Arii Matamoe

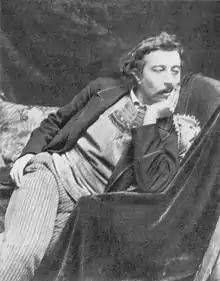
Paul Gauguin, c. 1891

In 1891, Gauguin sailed for Tahiti (a voyage lasting two months) expecting to experience an untouched Eden, far removed from his European experience. He was instead disappointed to discover that Pape'ete, the capital of the Tahitian colony, was heavily Europeanized and full of expensive distractions. Not finding life in Pape'ete conducive to his creative work, Gauguin moved after three months to the isolated village of Mataiea, near Papeari. It was here that his Tahitian-inspired vision flourished, and where he completed dozens of paintings.